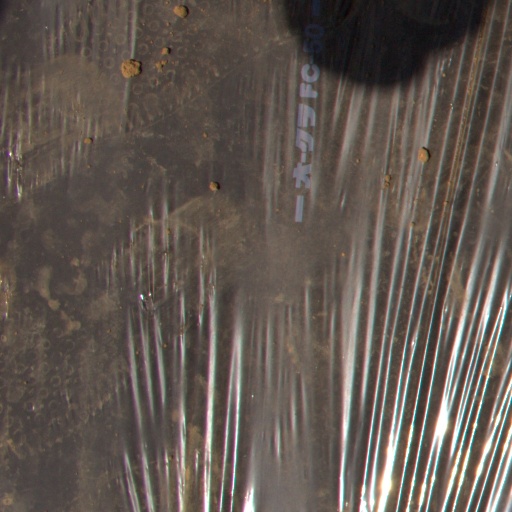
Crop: Jerusalem artichoke